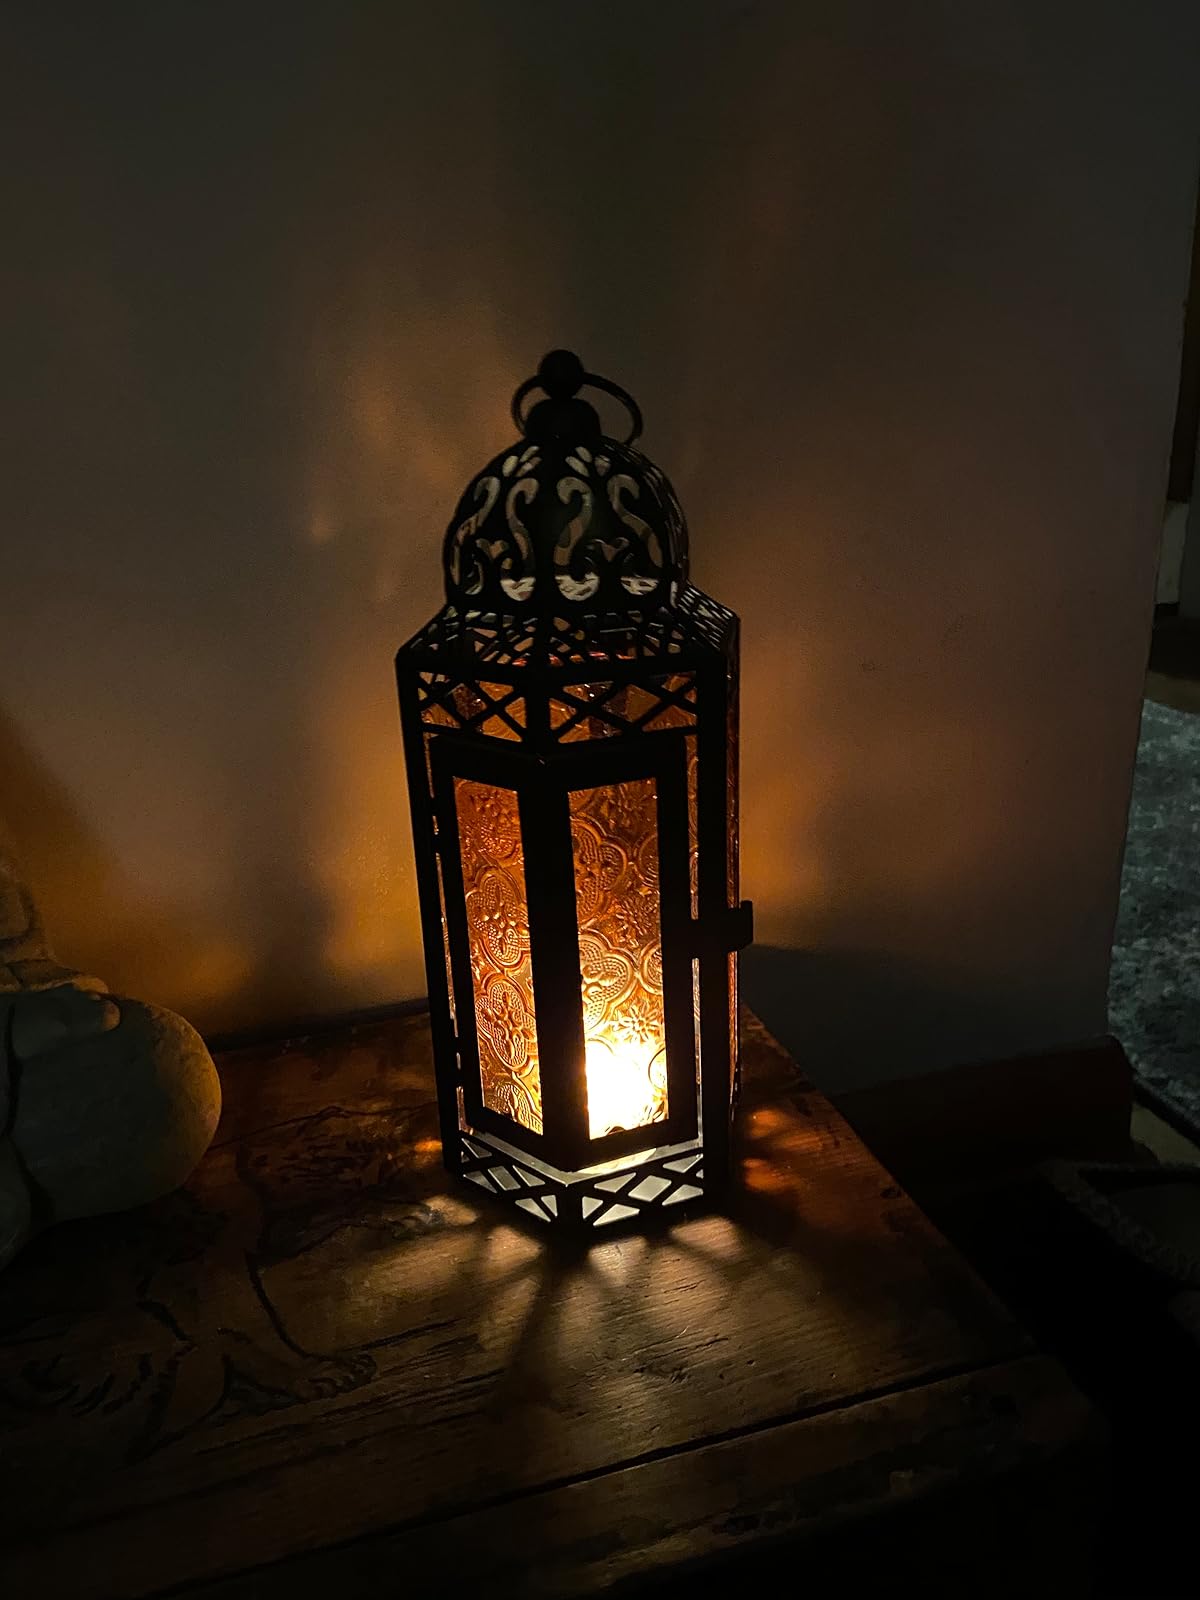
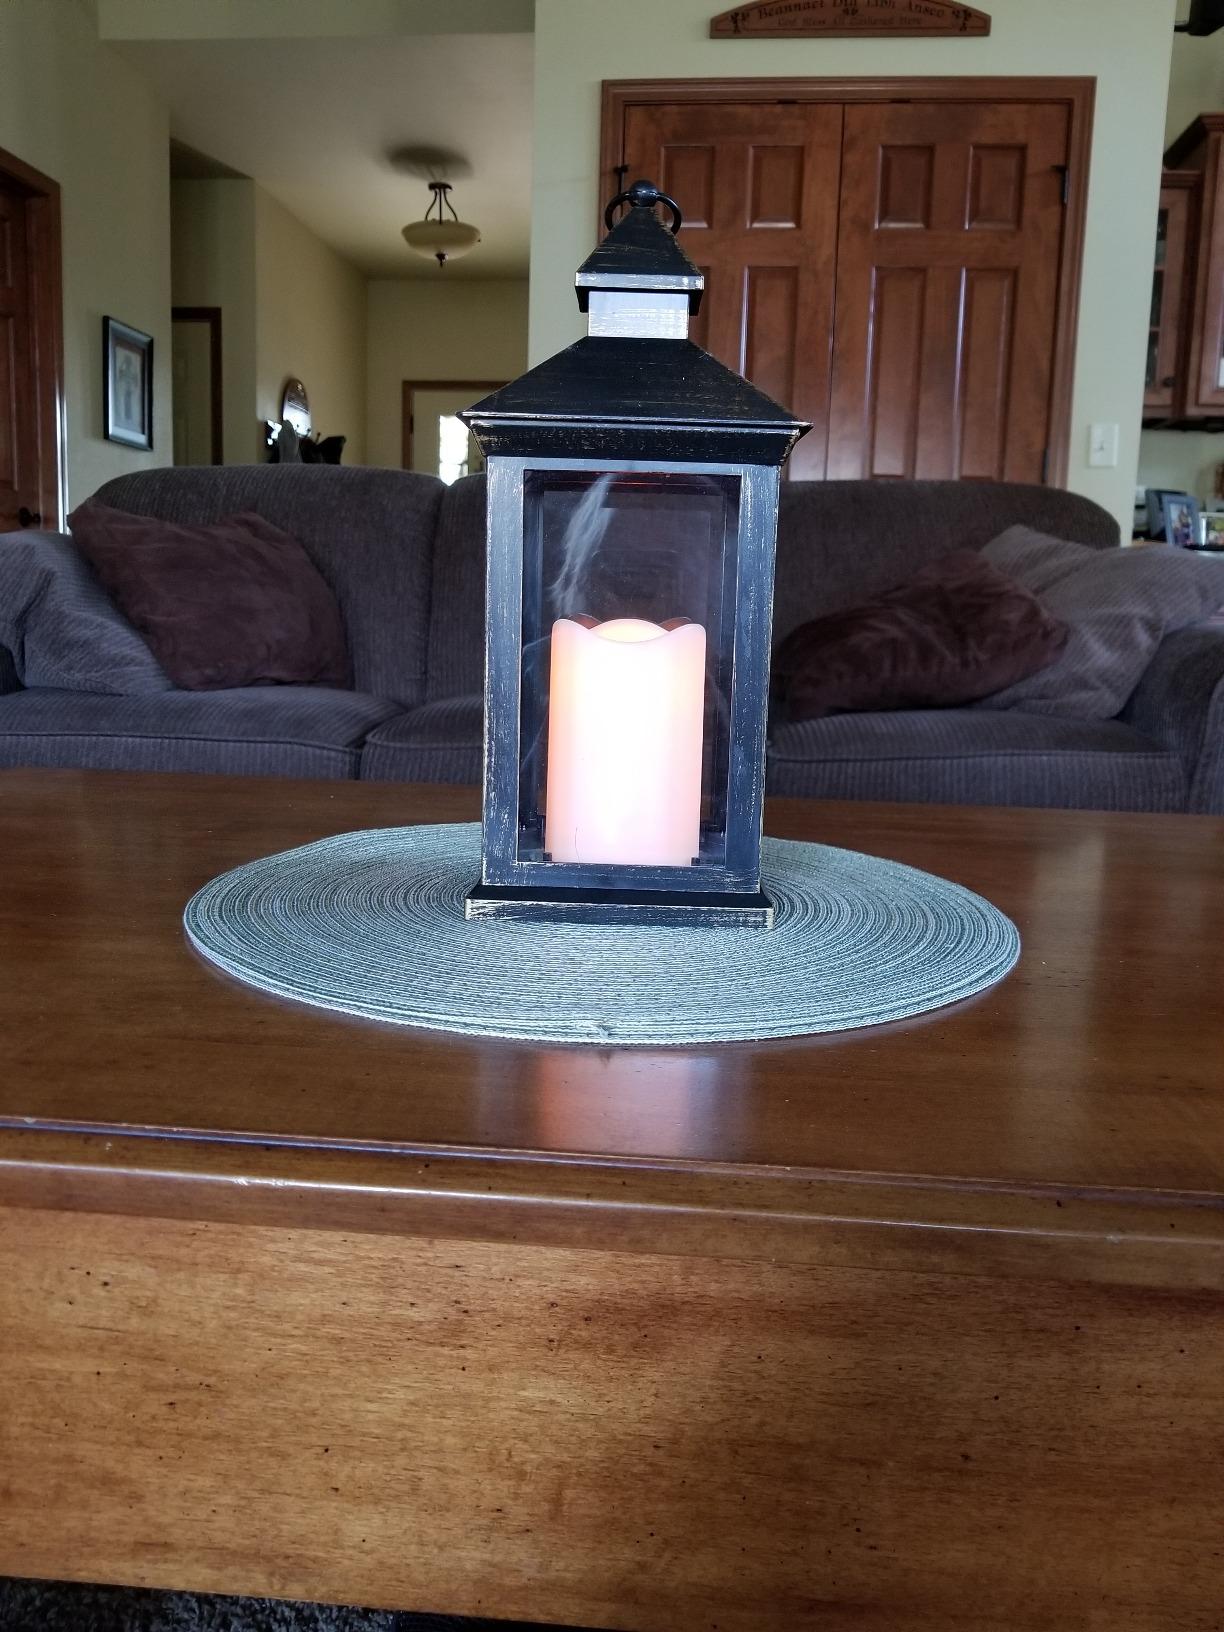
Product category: lantern
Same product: no